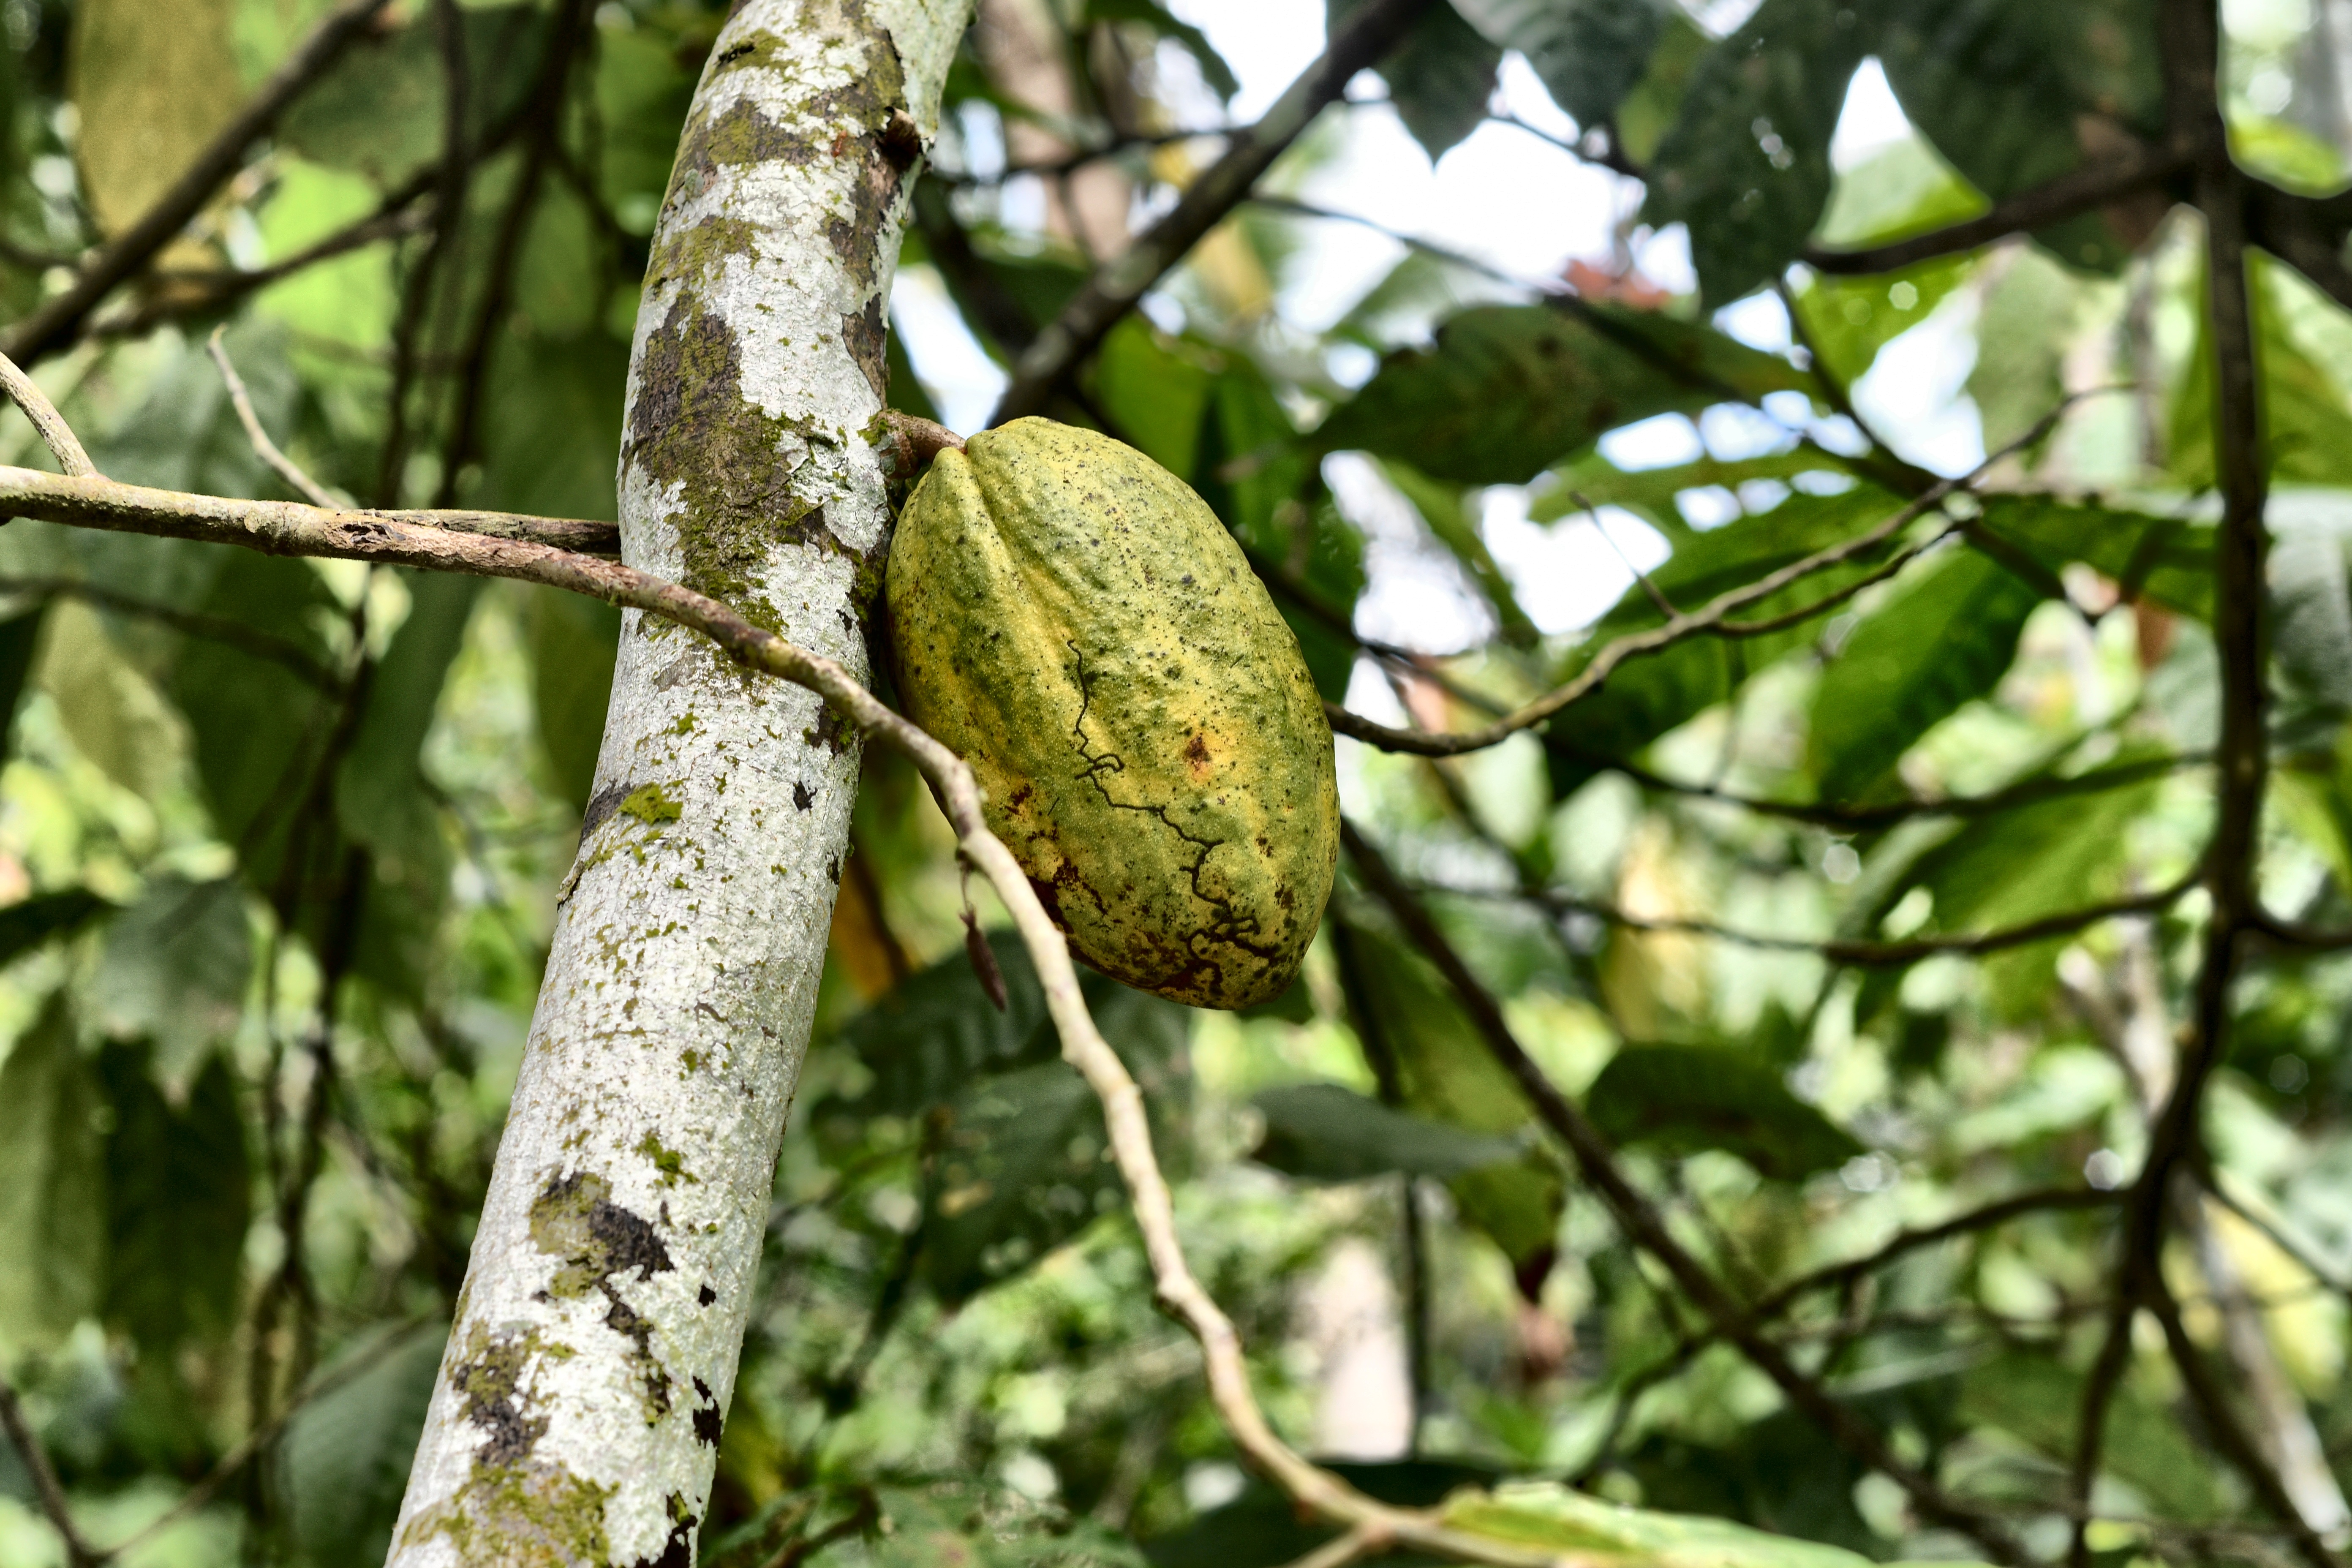
Maturity: mature
Variety: Amelonado